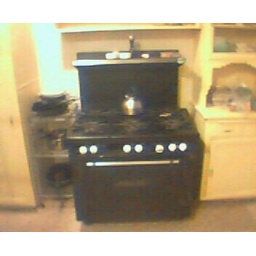
big stove in new kitchen